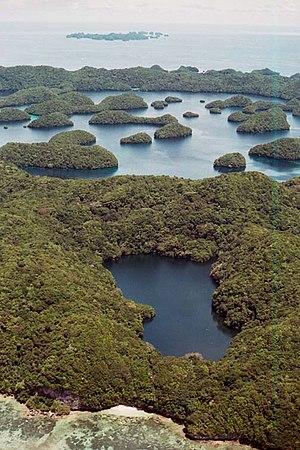
Les îles Chelbacheb, en anglais Rock Islands, sont un archipel inhabité des Palaos situés dans les États de Koror et Peleliu, au sud de la ville de Koror, la plus grande du pays.
Les Ngerukewid ou Seventy Islands sont un petit archipel inhabité des Palaos, en Océanie. Baigné par la mer des Philippines, il est inclus dans un plus vaste ensemble d'îles, les îles Chelbacheb, et forme une aire protégée sous le nom de Ngerukewid Islands Wildlife Preserve.